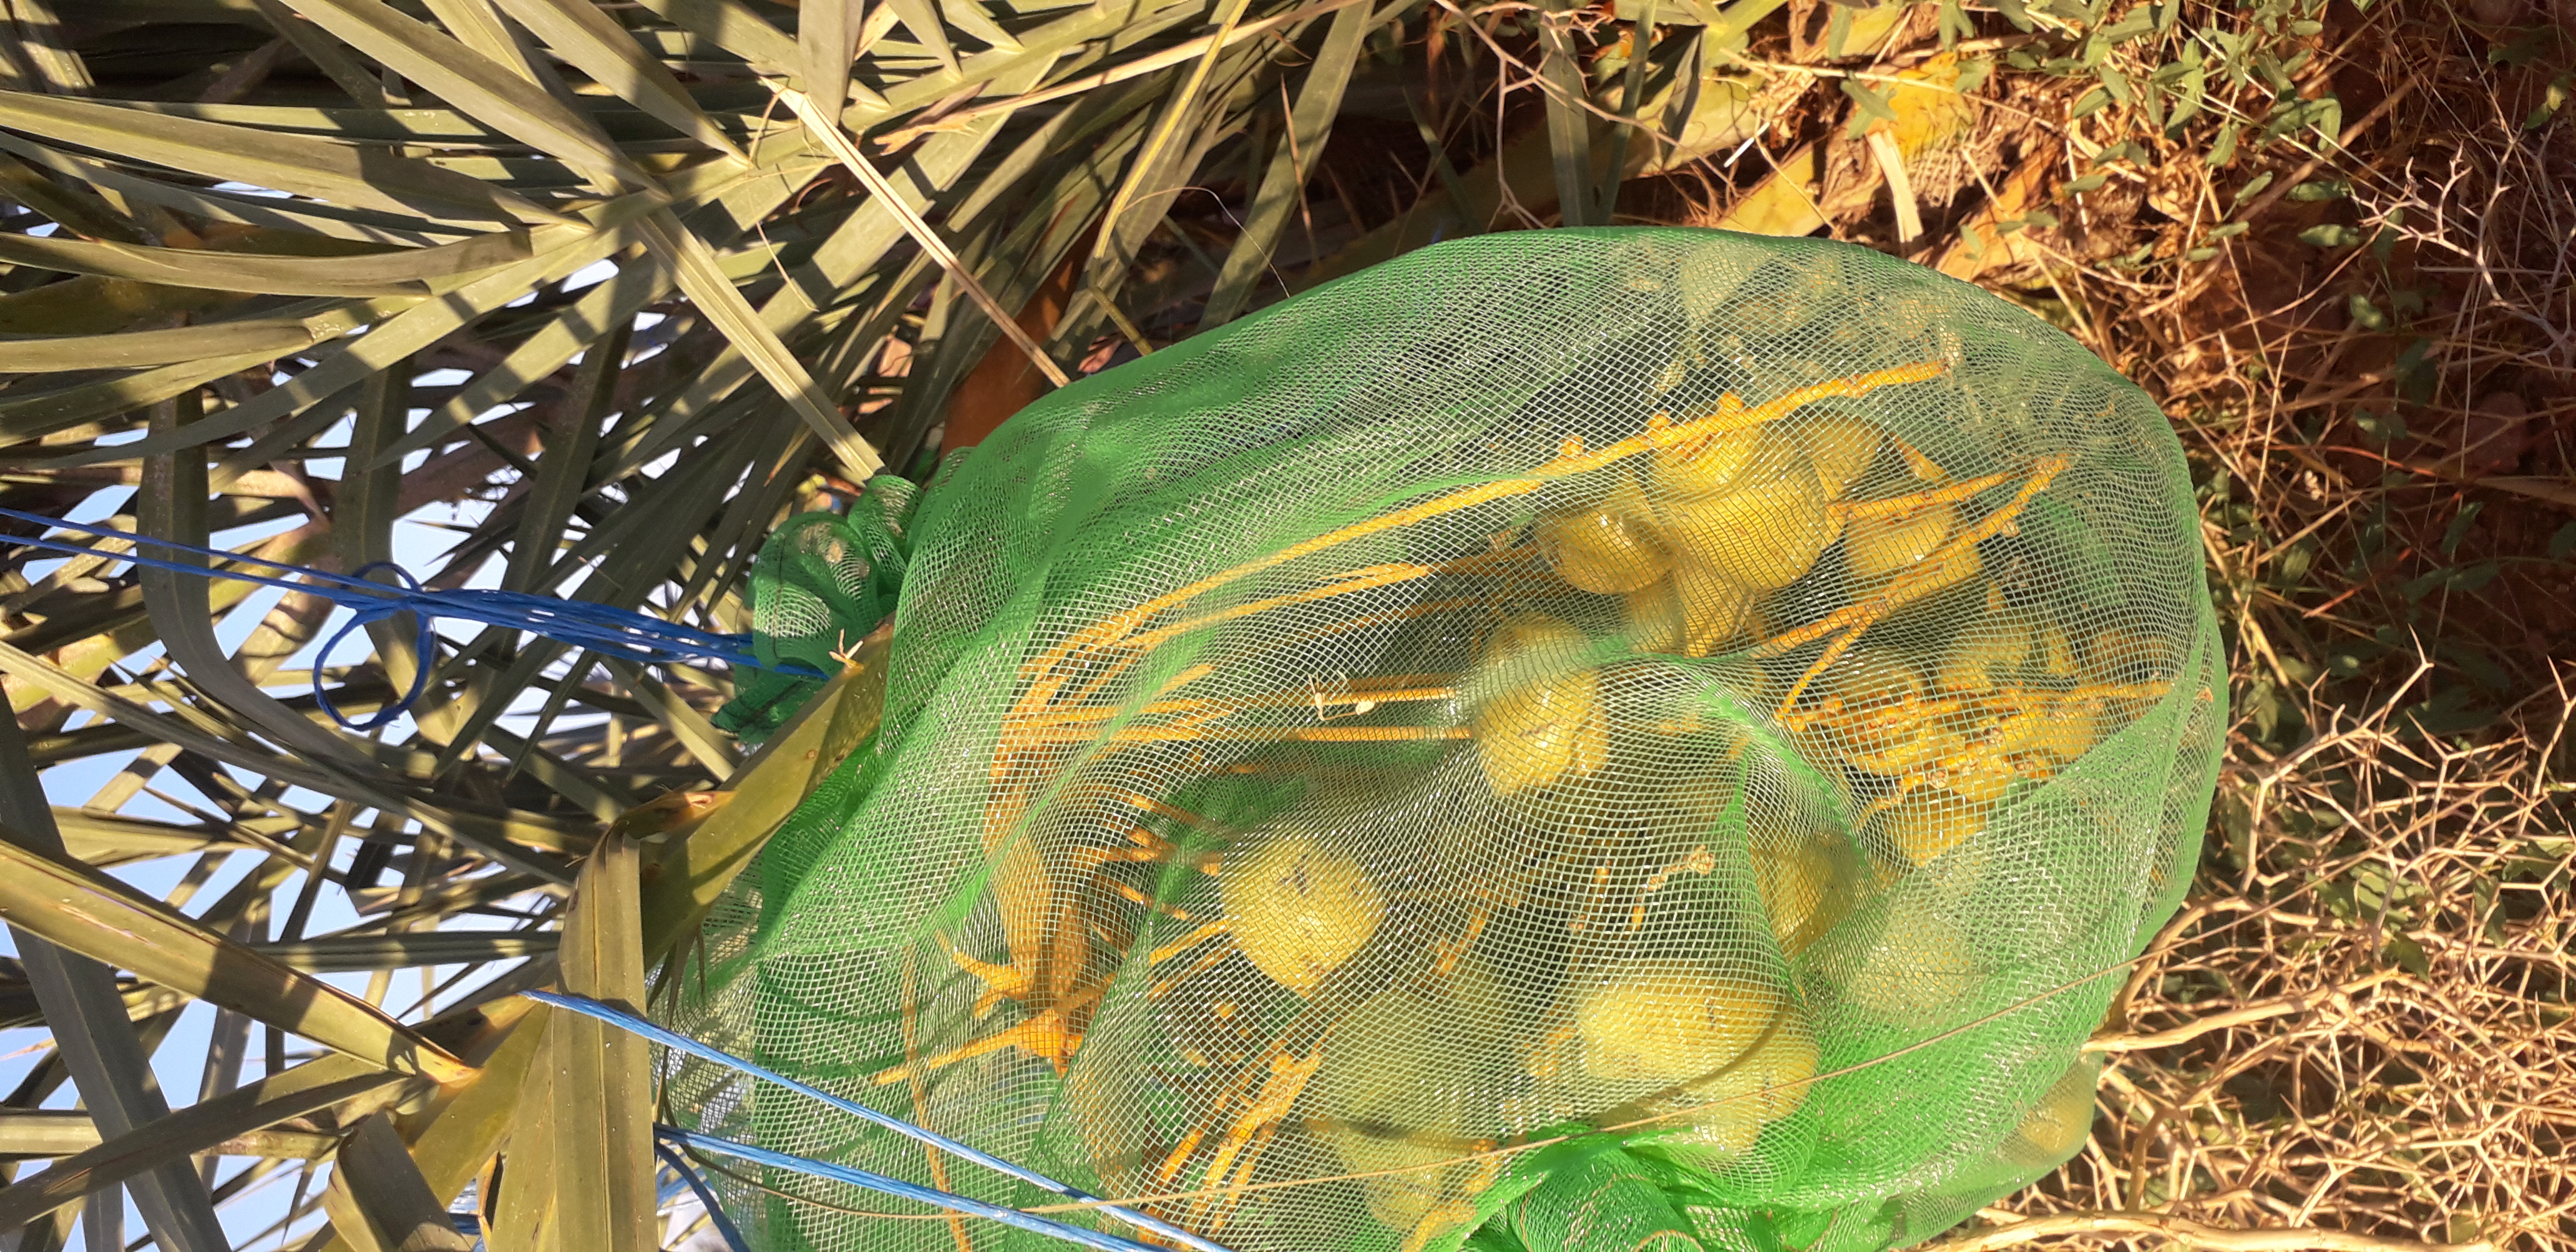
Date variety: Boufagous